Akash Khurana

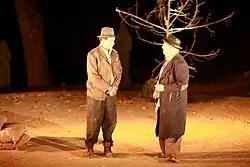
Khurana (right) playing Vladimir in "Waiting for Godot" (opposite Benjamin Gilani's Estragon) in 2009 at The Doon School, Dehradun

His first screen appearance was in Shyam Benegal's "Kalyug". He has appeared in nearly 60 films, including "Ardh Satya", "Saaransh", "Naam", "Beta", "Saudagar", "Sarfarosh", "Company" and "Barfii".